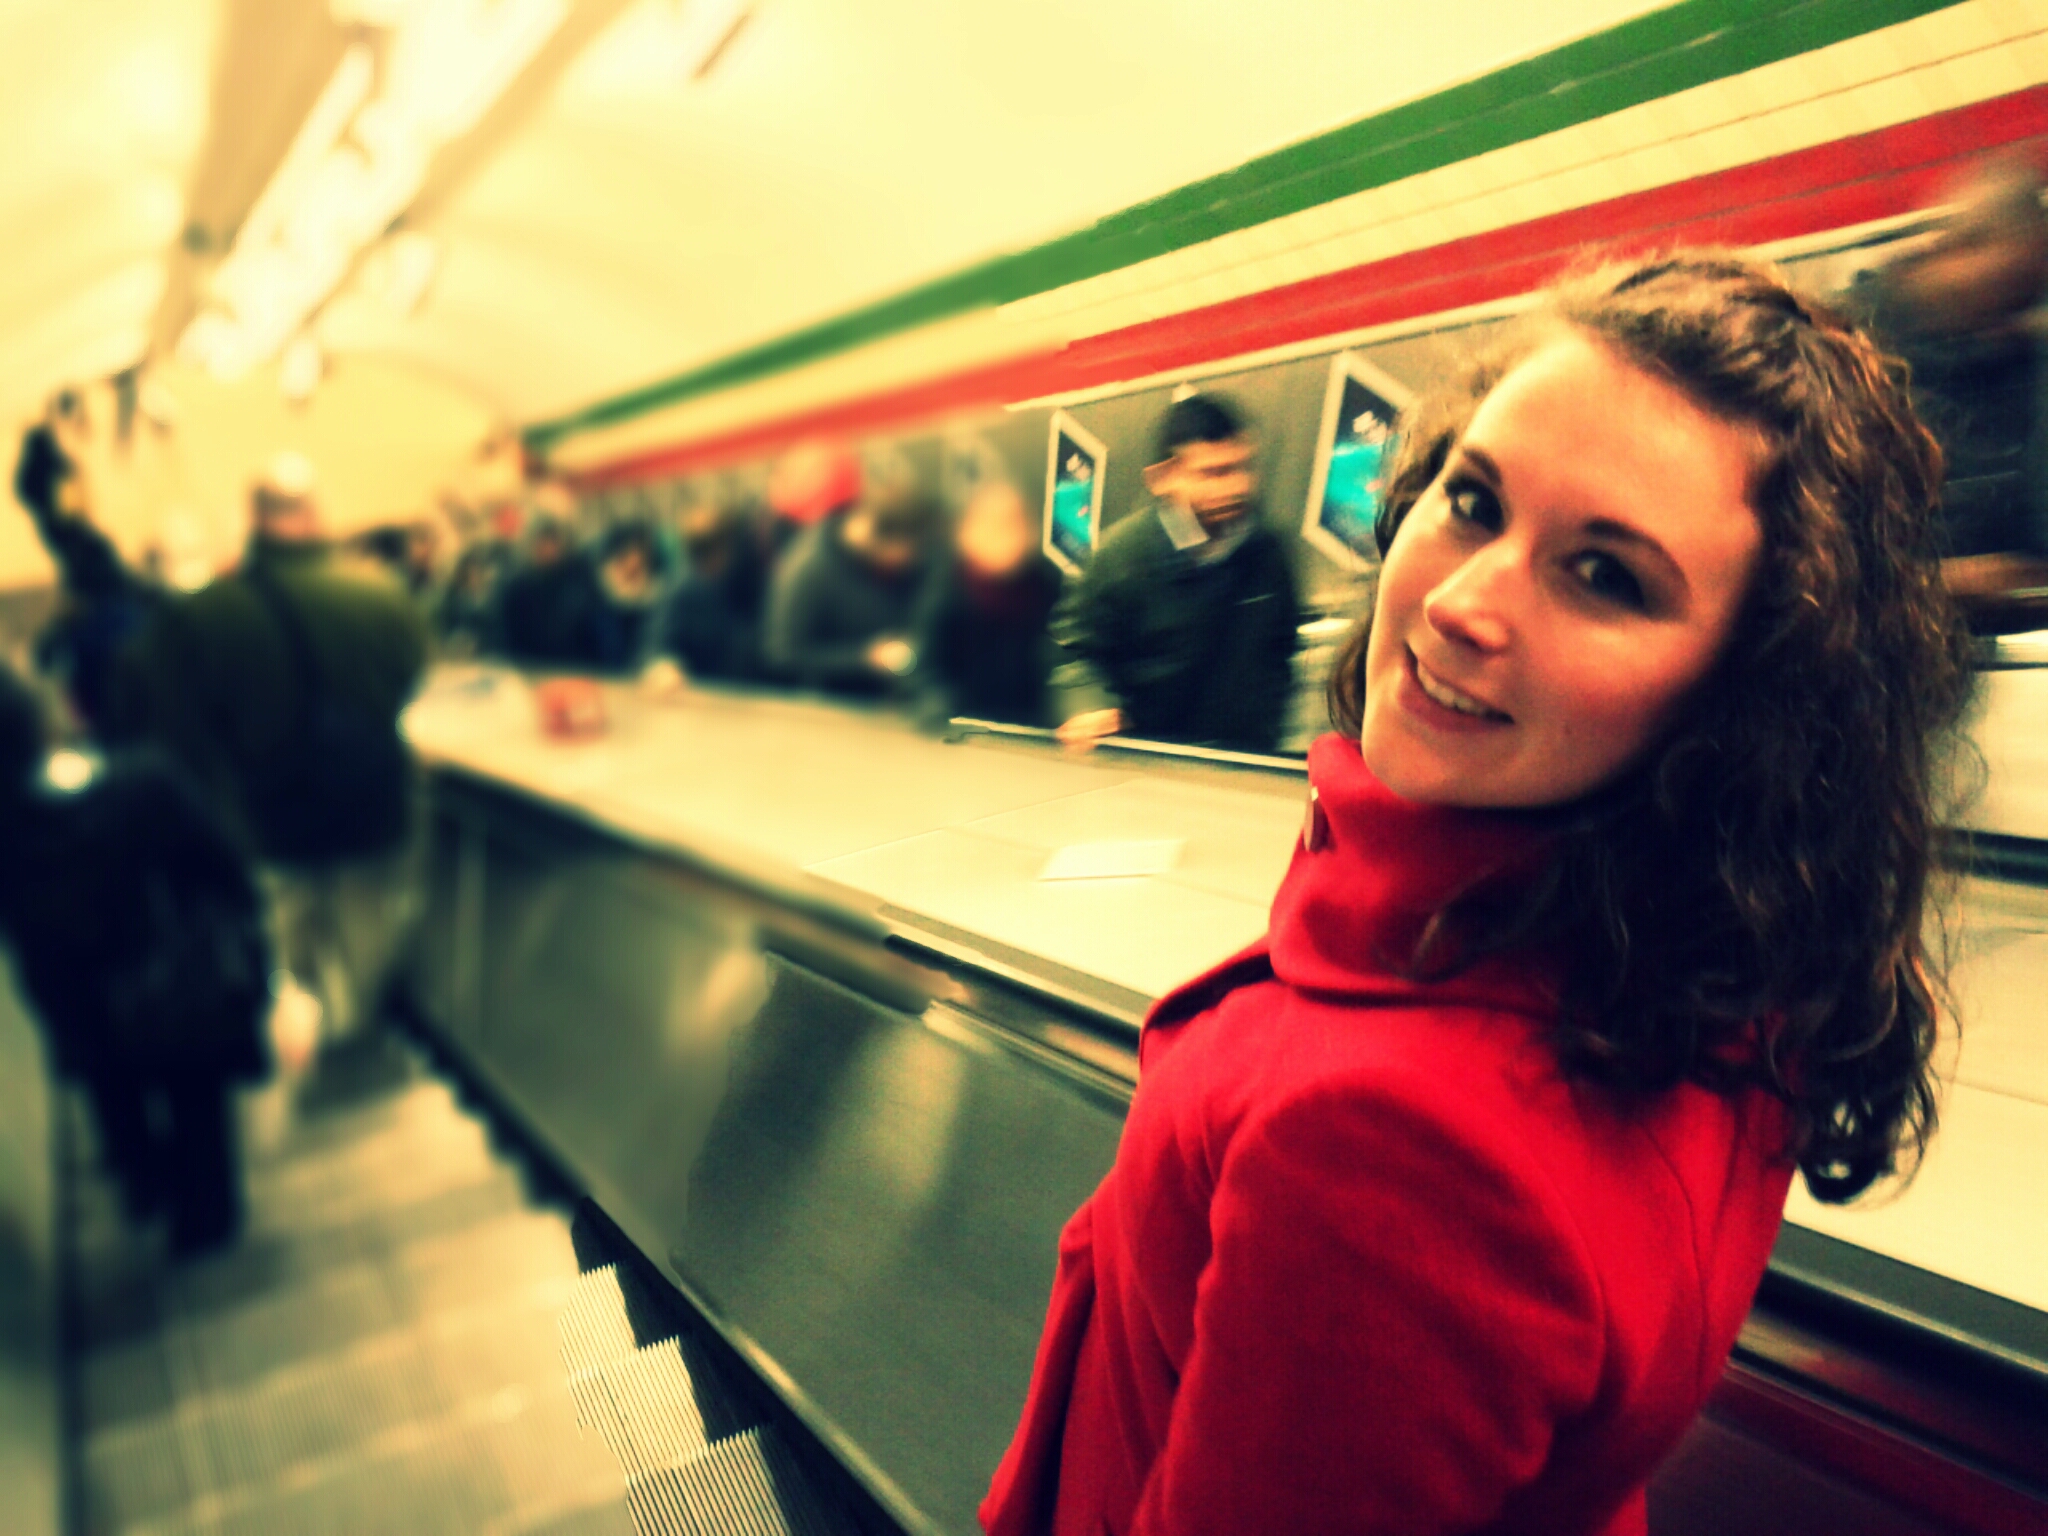
people, girl, woman, hair, escalator, underground, line, coat, red, color, smile, london, fun, 100v10f, redcoat